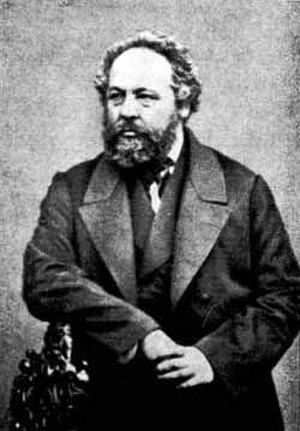
Arbejderbevægelsen / Arbejderbevægelsens historie / En ny socialisme
Mikhail Bakunin (1814-1876).
Arbejderbevægelsen er et samlende navn for den folkebevægelse som repræsenterer arbejderklassen og samler denne politisk og fagligt. Arbejderbevægelsen er især kommet frem efter den industrielle revolution, hvilket gjorde at den først opstod i Europa og siden spredtes alt eftersom industrialiseringen udvidedes.